Mousel

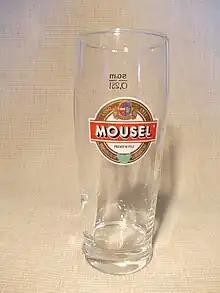

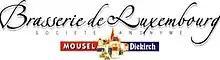

The Mousel brewery was located in the Luxembourg City quarter of Clausen, along the banks of the river Alzette, until 2000, when it merged with the Brasserie de Luxembourg and moved the production of Mousel to Diekirch. Mousel brews only one beer. The brewery's former restaurant, Mousel's Cantine, serves local cuisine as well as the beer Clausel, which has been brewed in the former Mousel brewery since 2007.